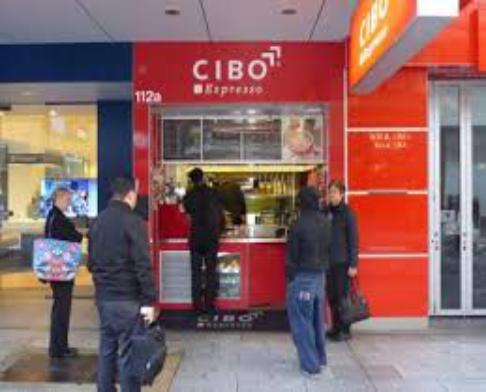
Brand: Cibo Espresso
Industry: Food